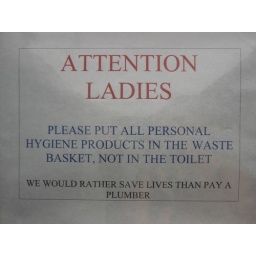
Sign inside the stall door in the bathroom at the Humane Society. I almost adopted a dog here.